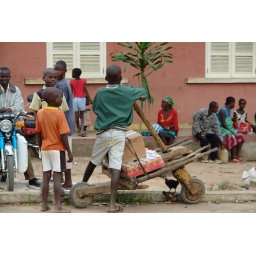
A boy in Kwanza-Sul, Angola. He carries products to make some money. The wooden &amp;quot;bike&amp;quot; is his working tool.